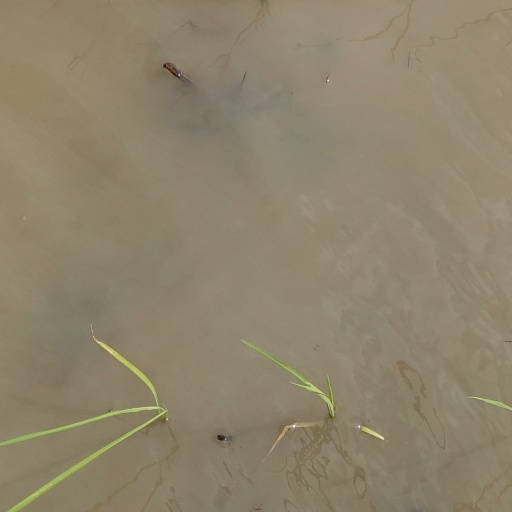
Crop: rice